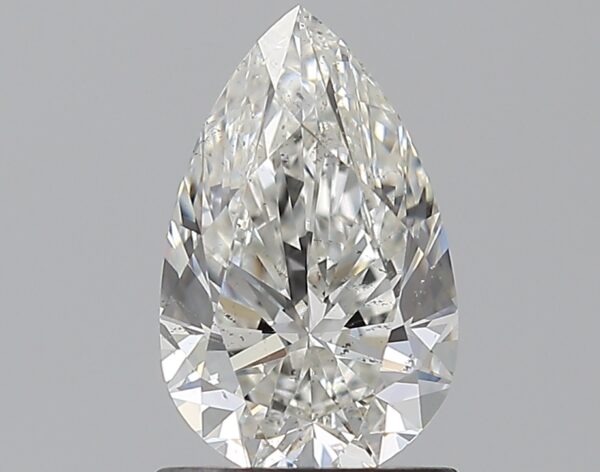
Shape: pear
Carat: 1.01
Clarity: SI1
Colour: H
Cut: EX
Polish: EX
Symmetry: EX
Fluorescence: N
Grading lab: GIA
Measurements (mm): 8.72 x 5.44 x 3.46